Variation of the field

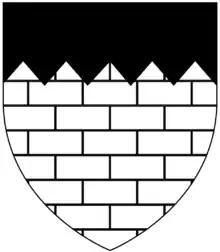
"Argent masonry sable, a chief indented of the second". Arms of Reynell of Devon, England

A field or ordinary "masoned" shows a pattern like that of a brick or ashlar stone wall. This can be "proper" or of a named tincture. The tincture relates to the mortar between the stones or bricks: a wall of red bricks with white mortar is thus blazoned "gules masoned argent".